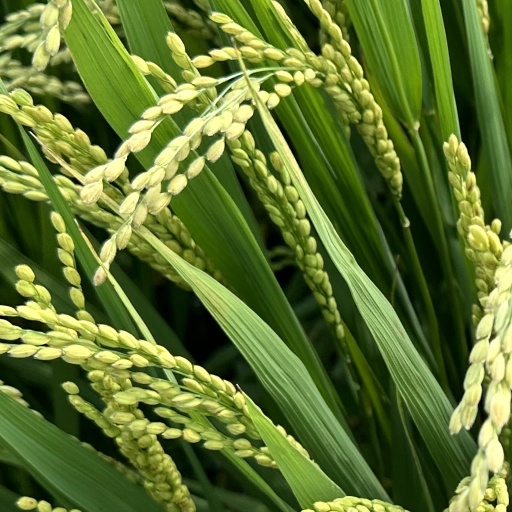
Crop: rice